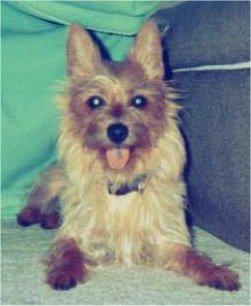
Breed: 202-n000020-Australian_terrier